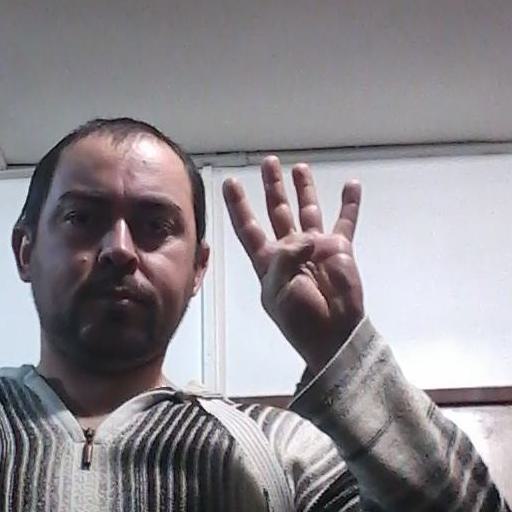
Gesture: four